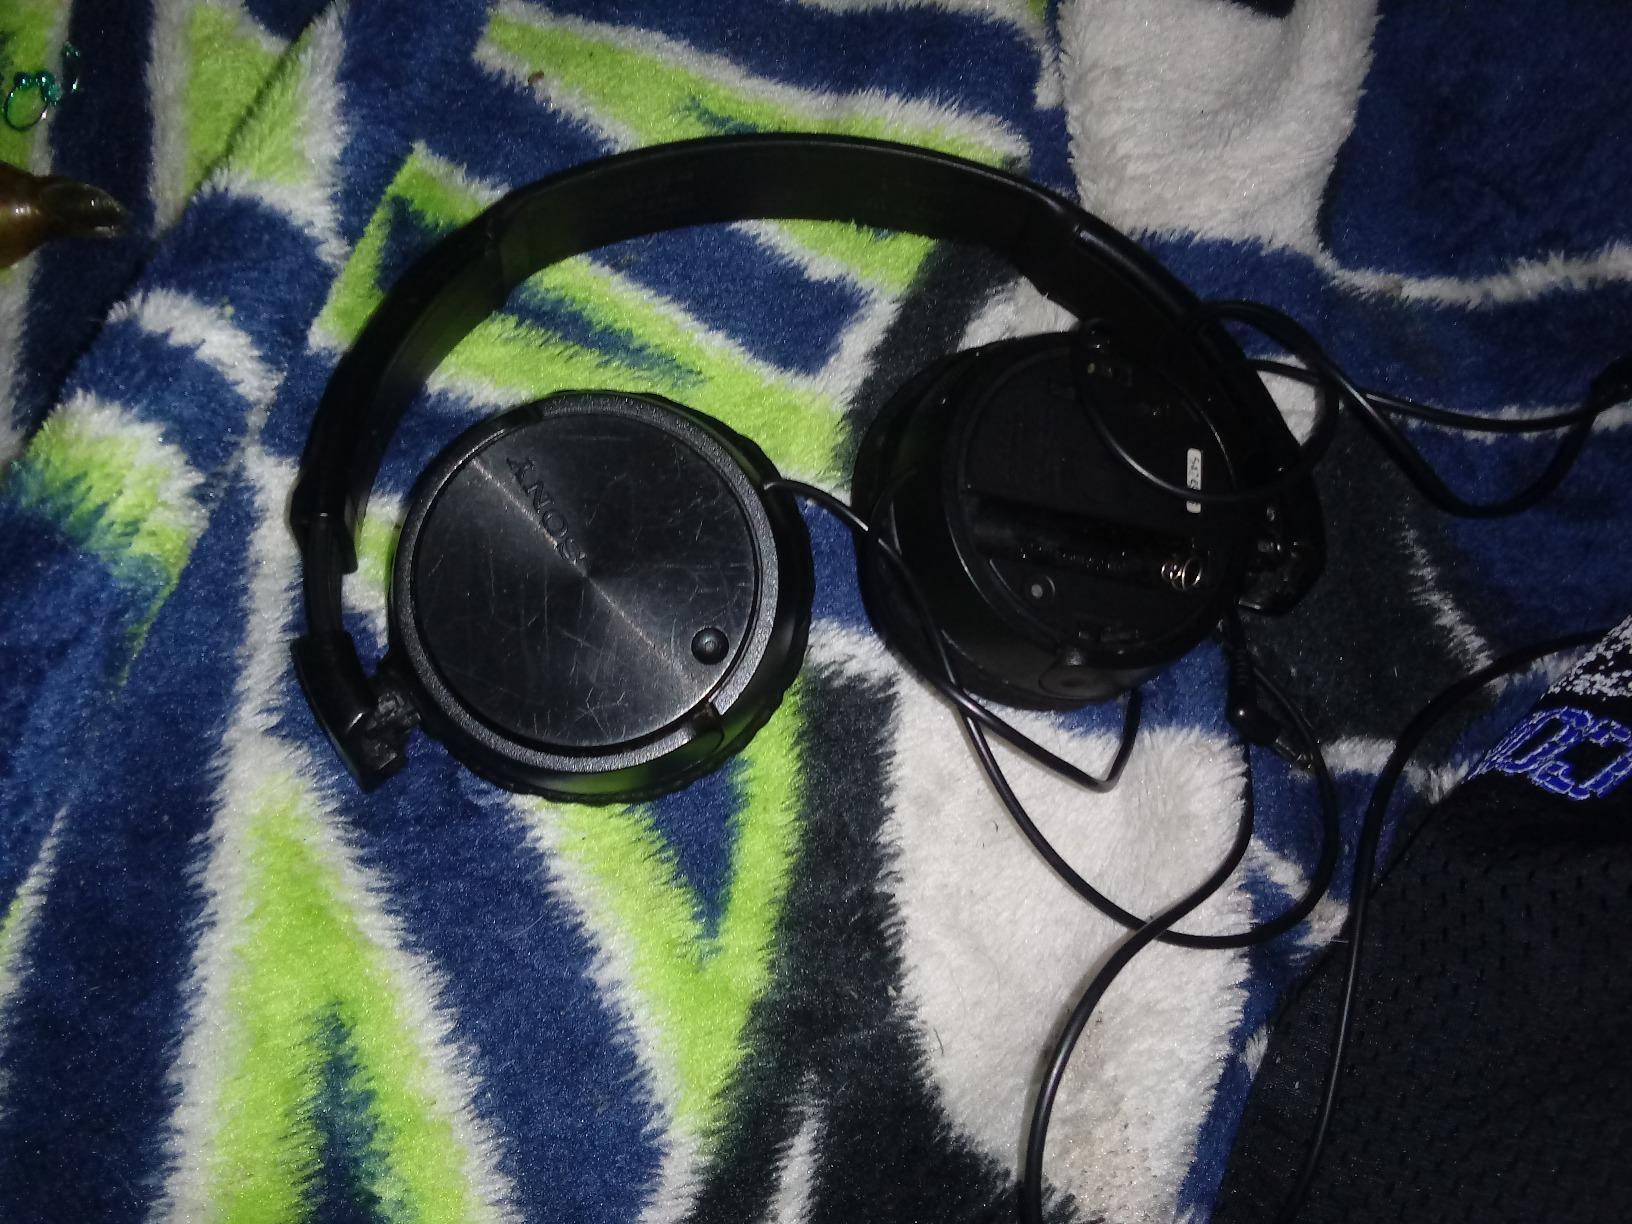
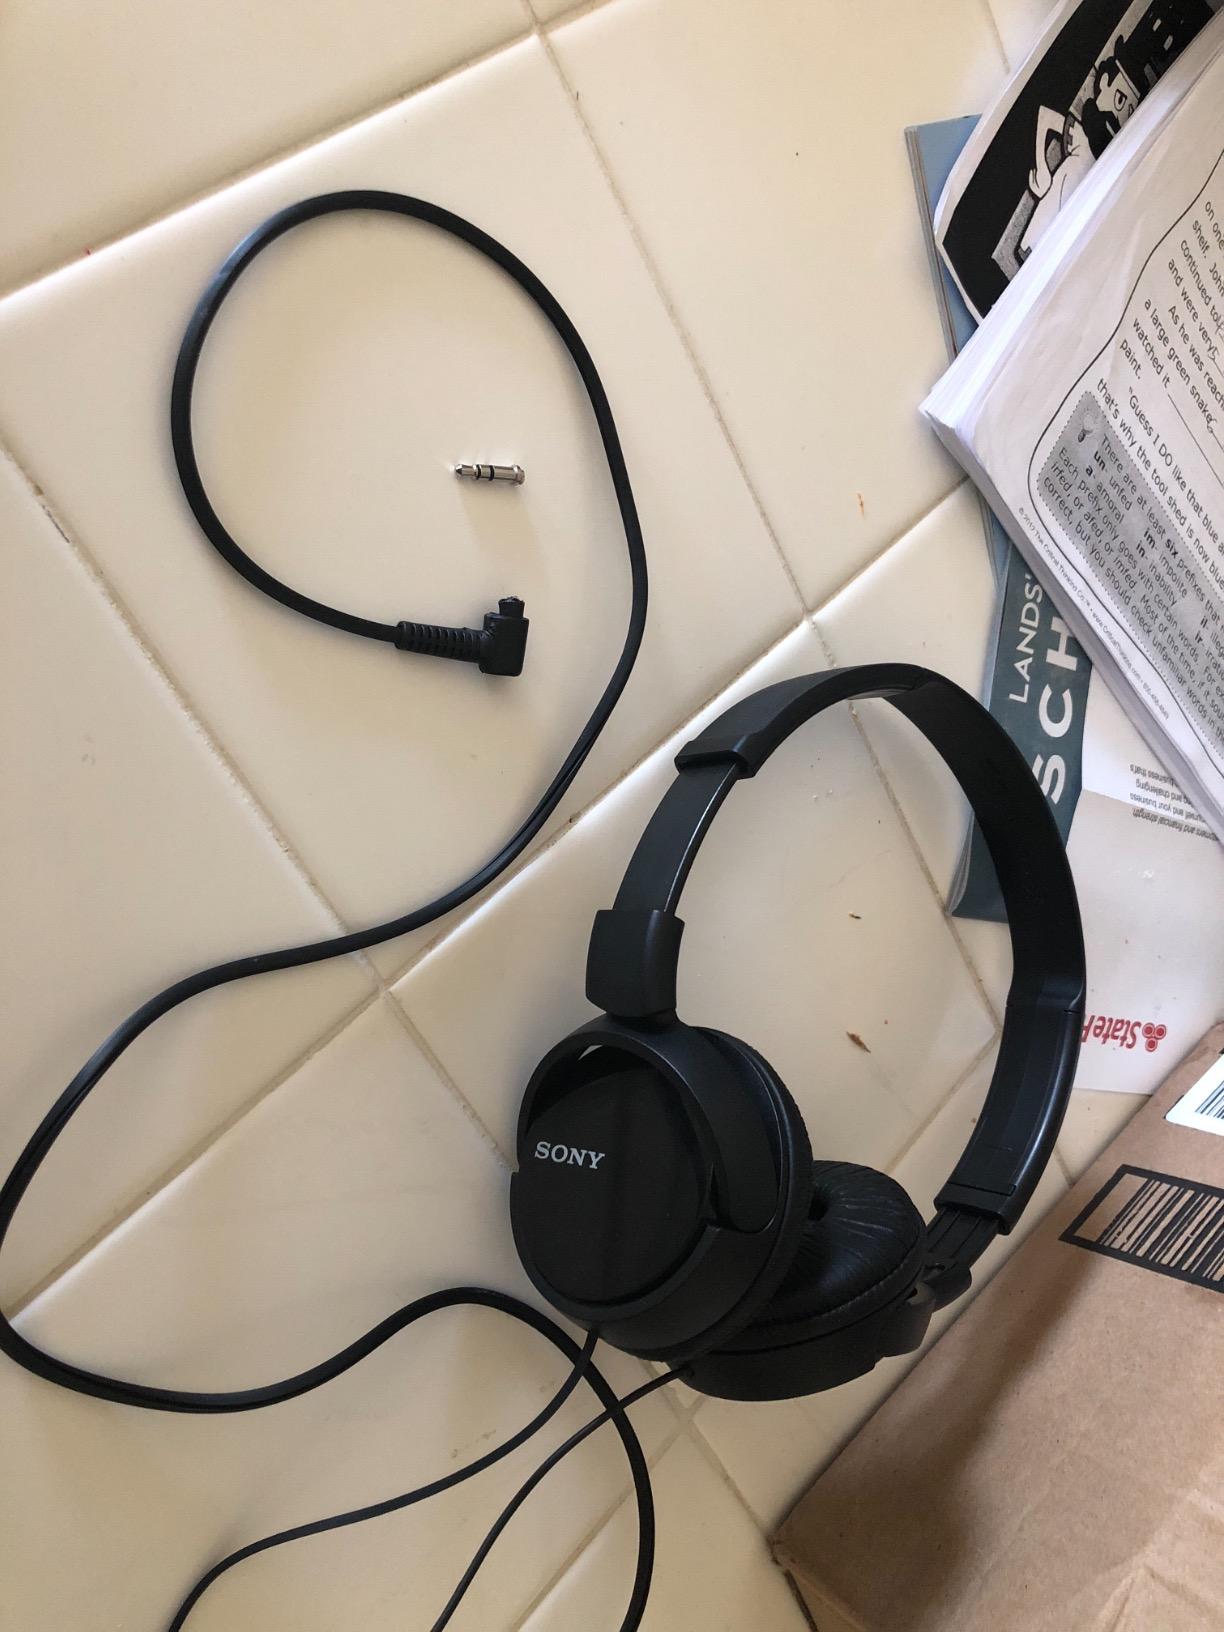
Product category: headphones
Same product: yes